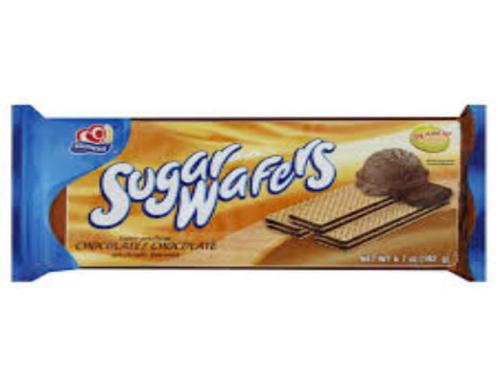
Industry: Food